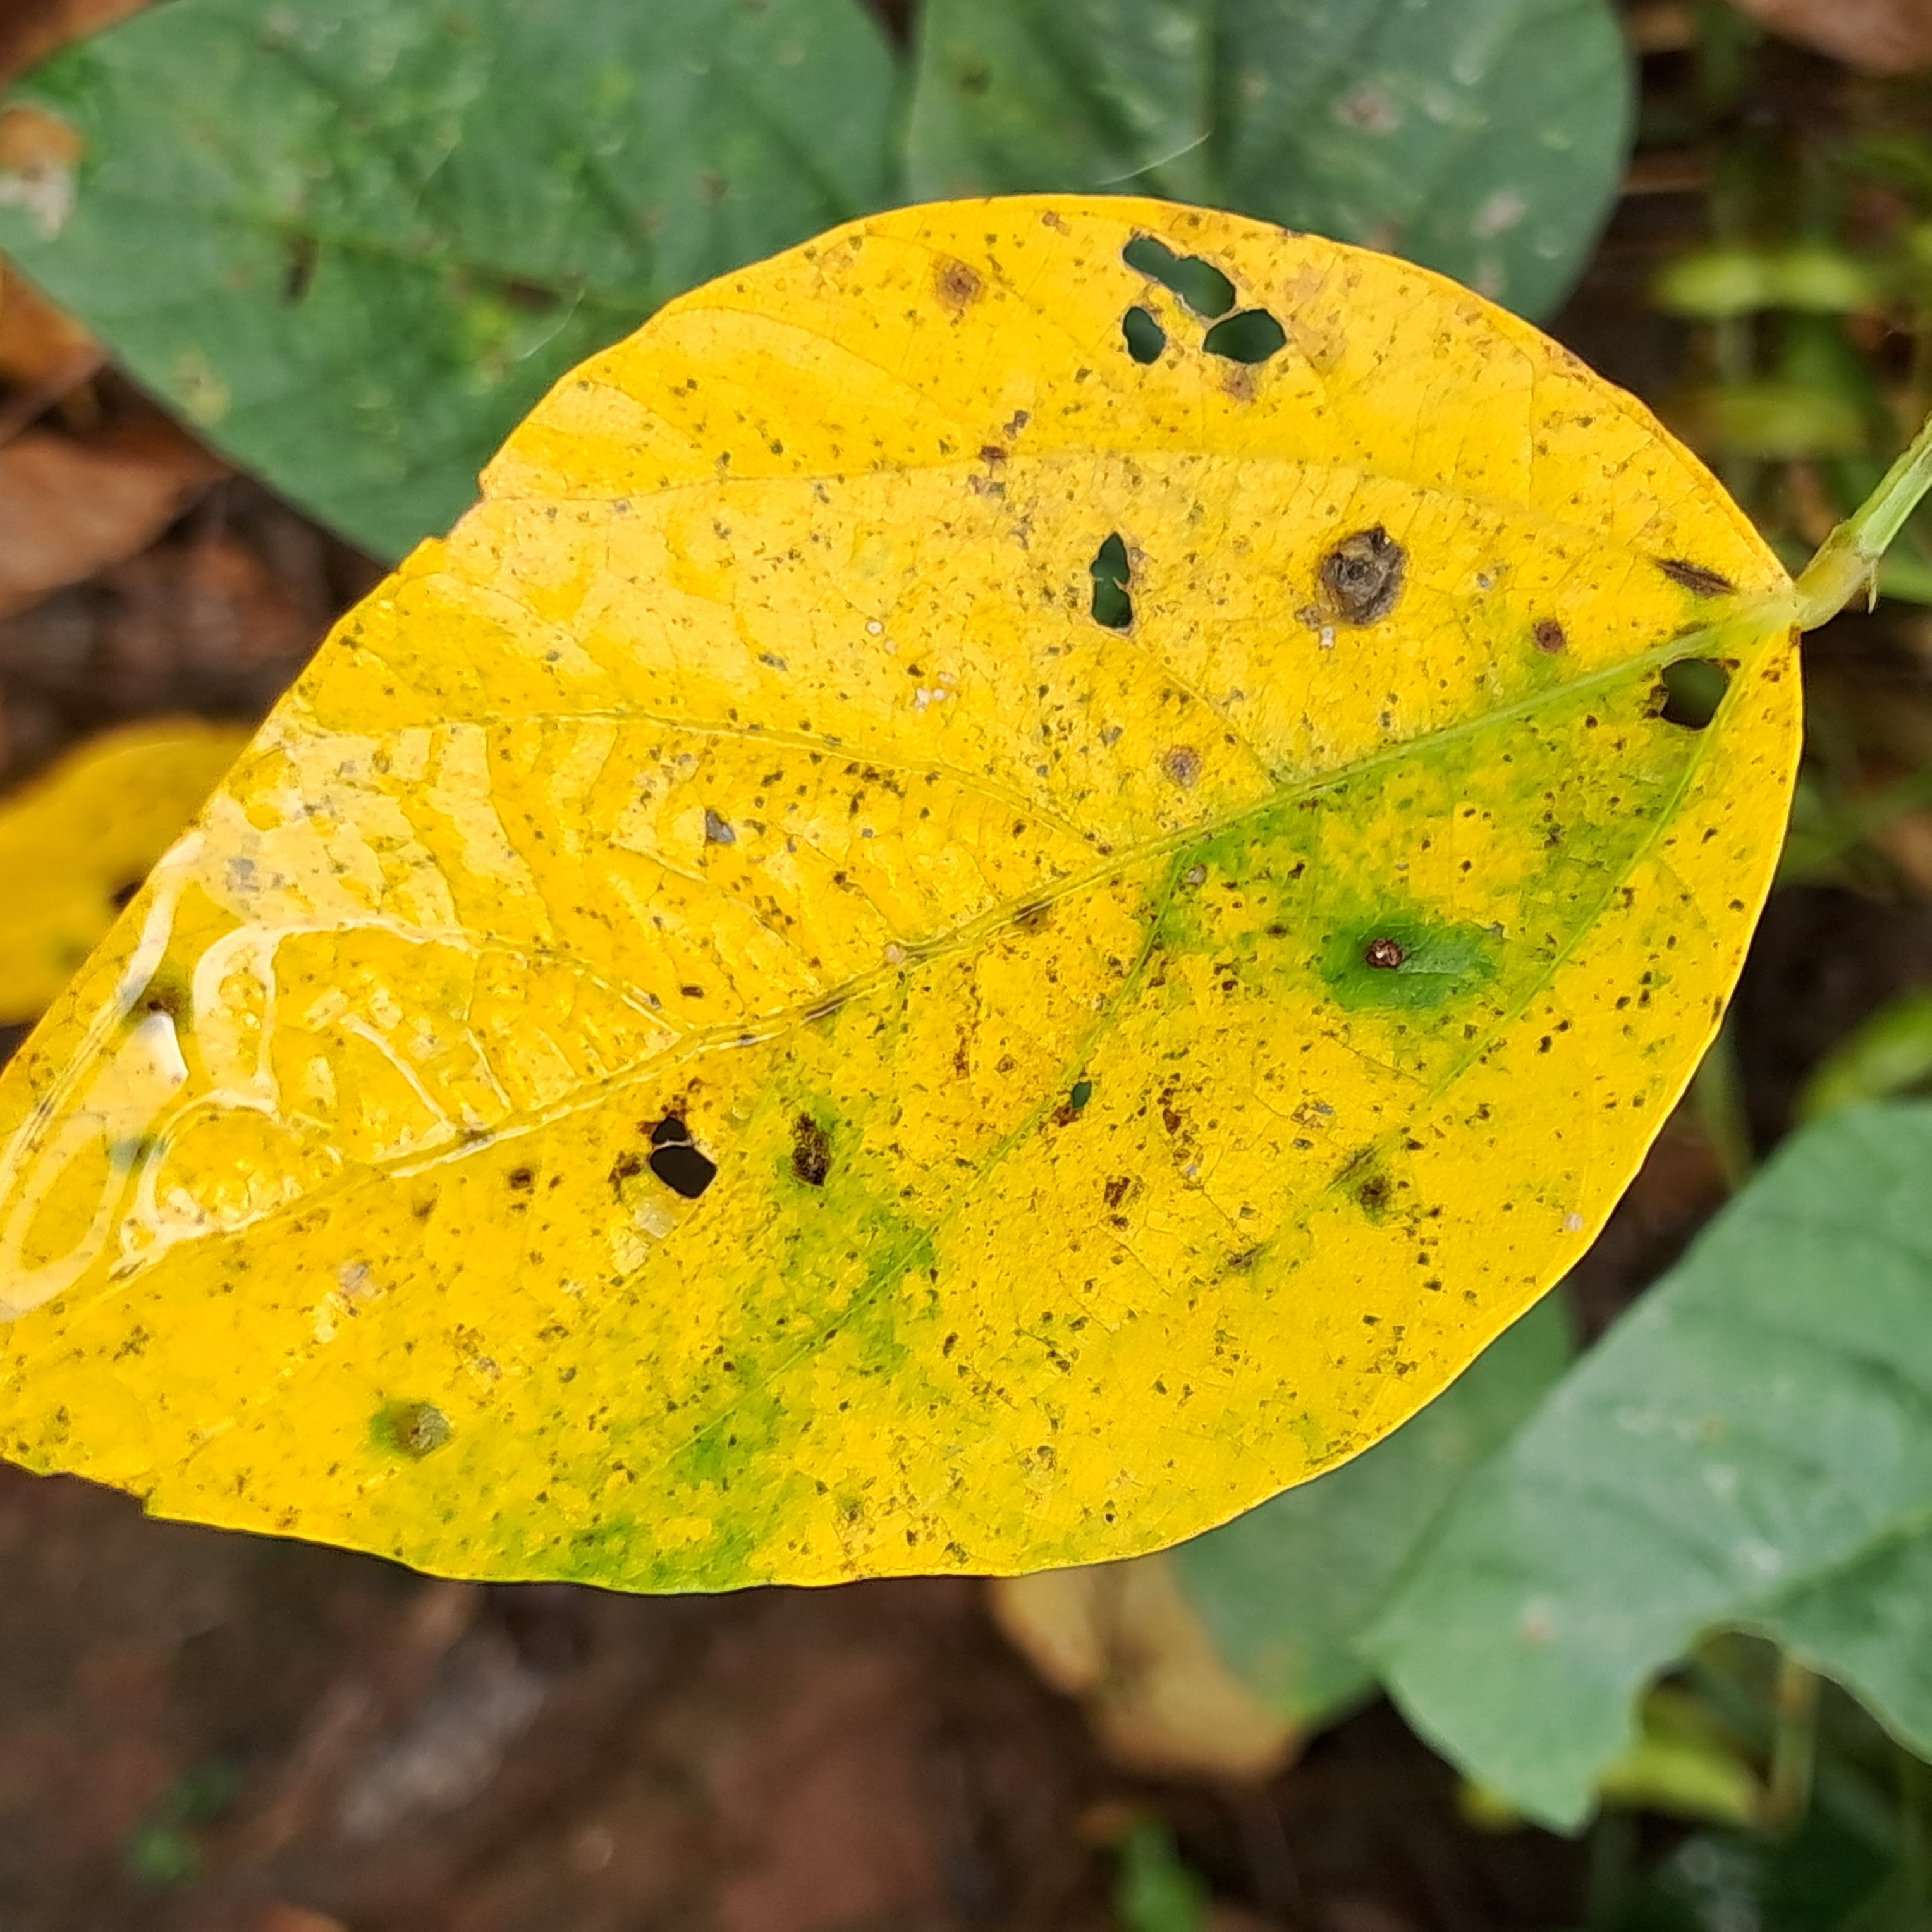
Label: Rust